The Untouchables (1959 TV series)

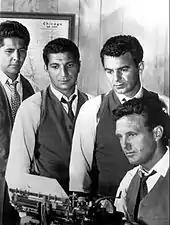
The cast from left: Abel Fernandez, Nicholas Georgiade, Paul Picerni, (seated) Robert Stack (not shown: Steve London)

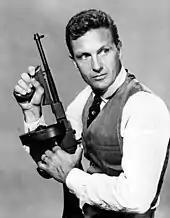
Robert Stack as Eliot Ness

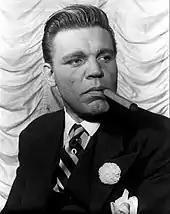
Neville Brand as Al Capone

The series had 118 episodes which ran 50 minutes each. Though the book chronicled the experiences of Ness and his cohorts against Capone, and in reality the Untouchables disbanded soon after Capone's conviction, the series continued after the pilot and book ended, depicting the fictitious further exploits of the Untouchables against many, often real-life, criminals over a span from 1929 to 1935. The television episodes were broadcast in no chronological timeline, but were set mostly in the early 1930s (for example, one episode, "You Can't Pick the Number", begins with Winchell's words, "October 1932: the depth of the Depression"), and another episode "Canada Run" begins at Chicago Stadium at the NFL Playoff Game on December 18, 1932. A few episodes were set primarily in a locale other than Chicago (such as the one dealing with the shootout involving Ma Barker and her gang.) Characters and "facts" in the majority of the episodes were more often than not entirely fictitious or loosely based composites of true-life criminals of that era. The gripping theme music was by Nelson Riddle.